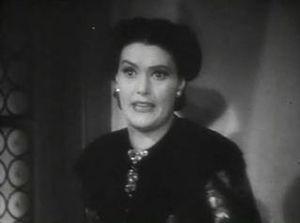
L'Étrangère est un film américain d'Anatole Litvak sorti en 1940.